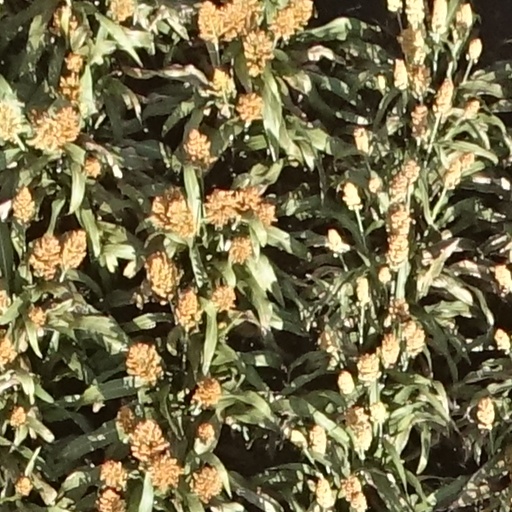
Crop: sorghum